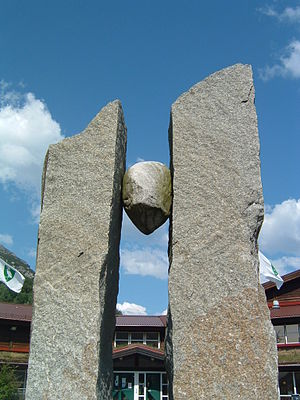
Forsand / Seværdigheder
Miniatureversionen af Kjeragbolten. Flere billeder på commons.
Forsand er en kommune i Rogaland fylke i Norge. Den grænser i nord til Strand og Hjelmeland, i øst til Bykle og Sirdal, i syd til Gjesdal, og i vest til fjorden. Kommunecenteret hedder Forsand, hvor de fleste af indbyggerne bor. Jordbrug, sandproduktion og kraftproduktion er vigtigste næringsveje.